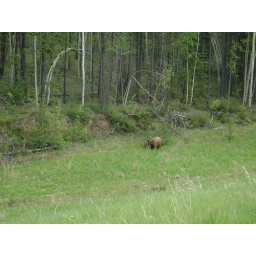
Black bear in brown coat